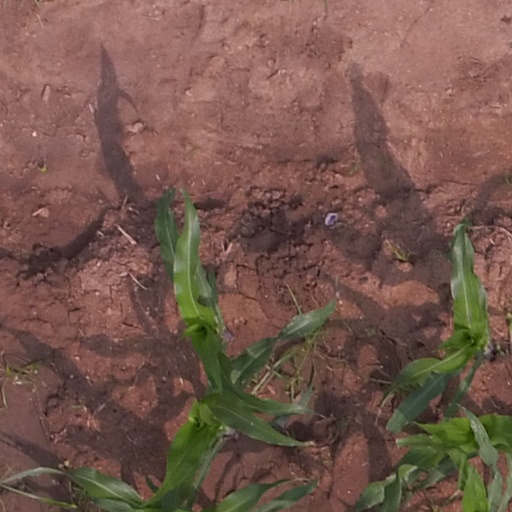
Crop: maize; corn